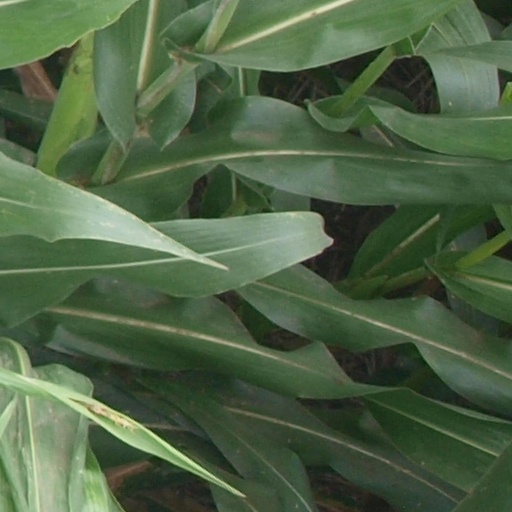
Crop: maize; corn